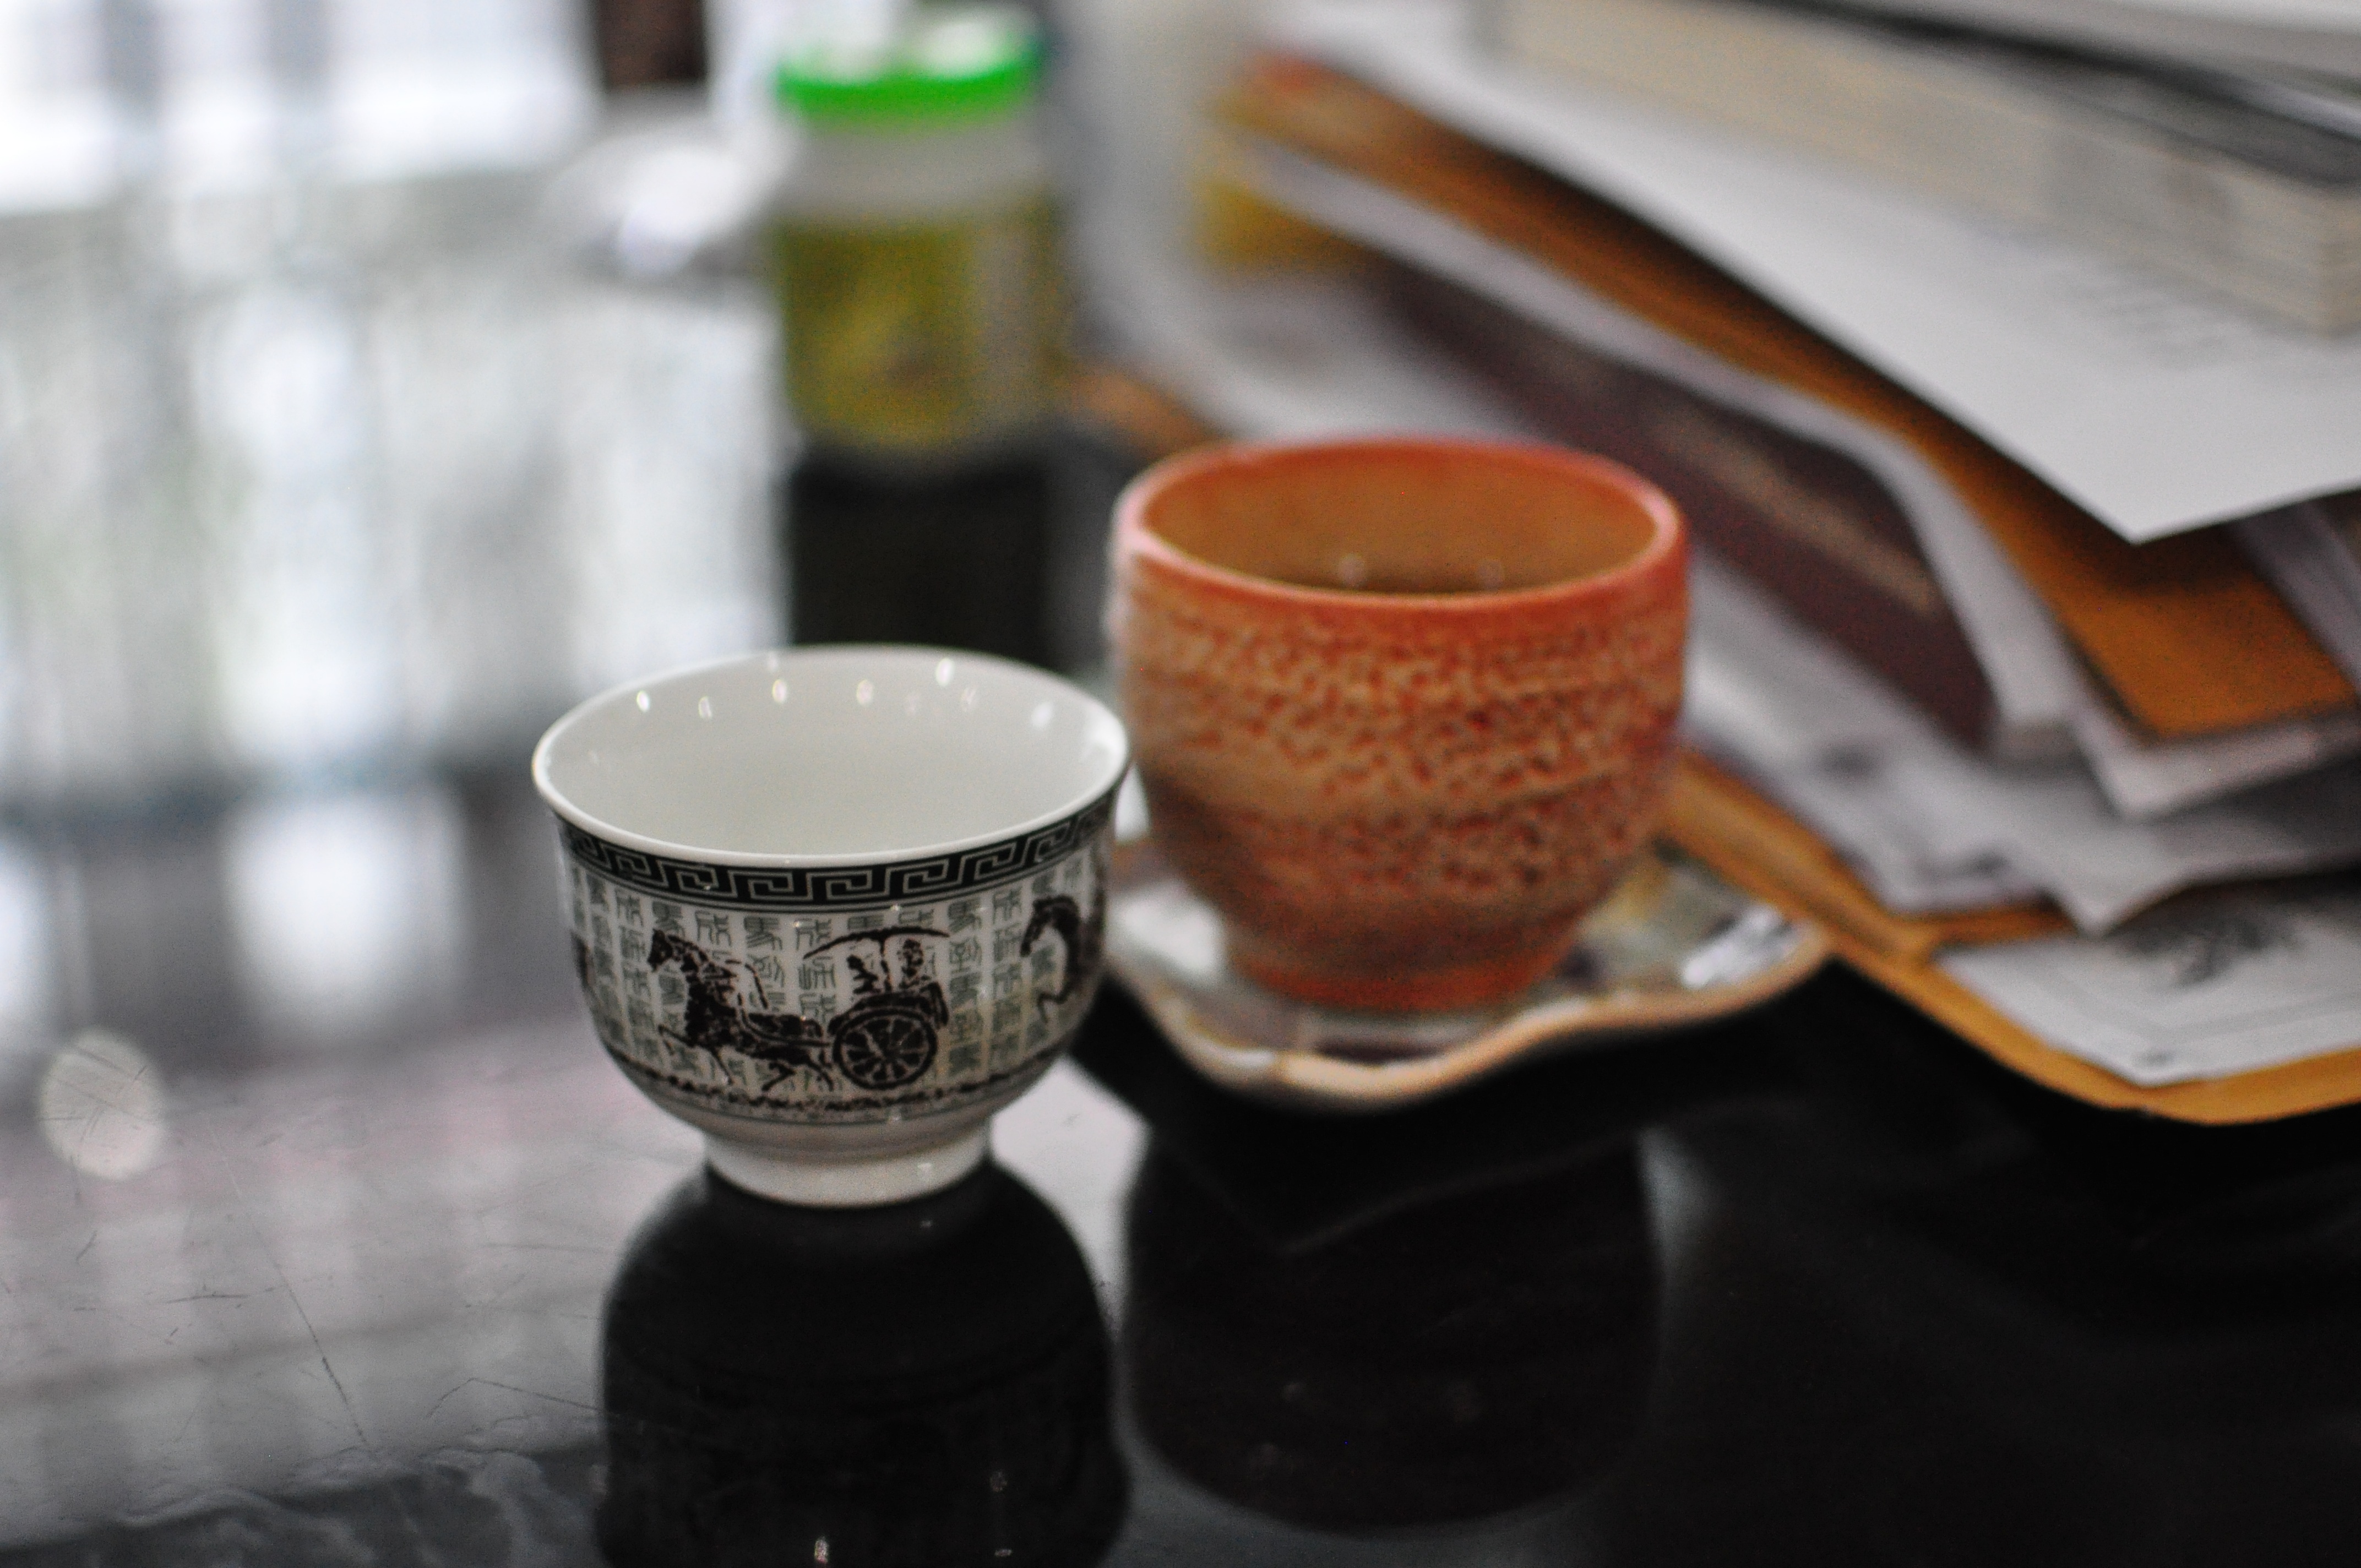
coffee, glass, drink, japan, espresso, beer, coffee mug, tea mug